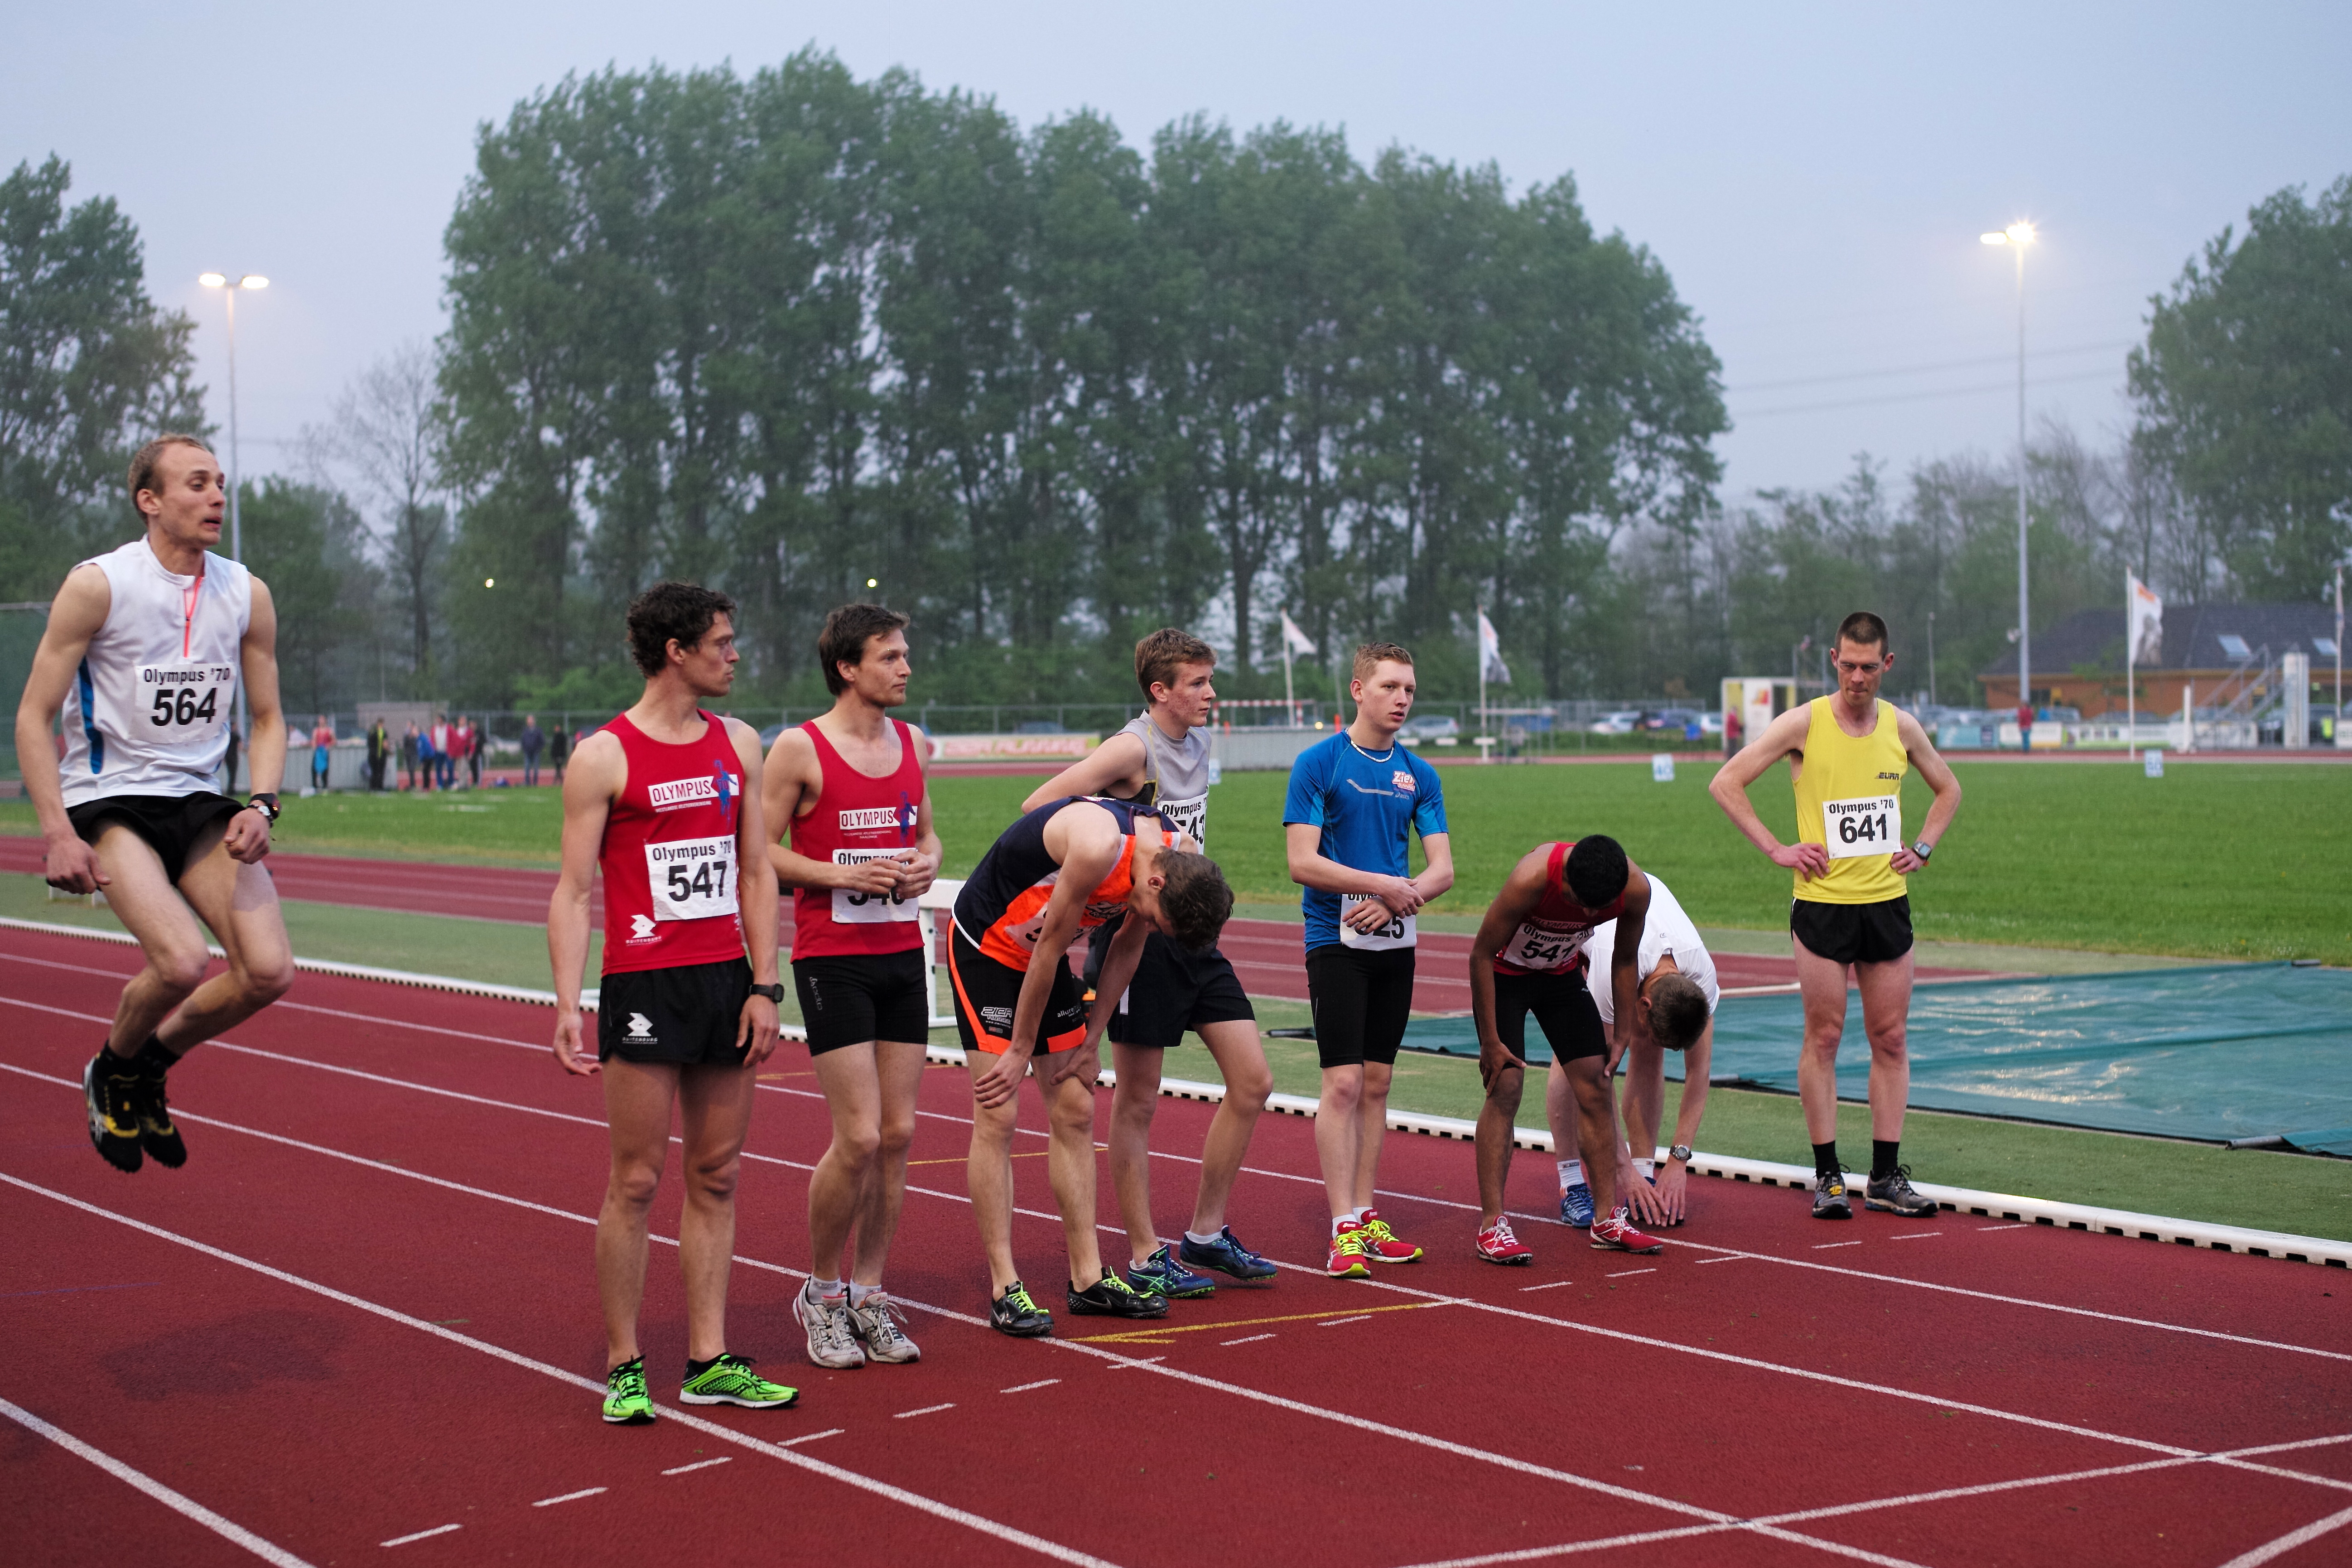
track, running, run, club, runner, race, competition, holland, netherlands, sports, endurance, athletics, sprint, 3000, naaldwijk, olympus70, physical exercise, human action, duathlon, track and field athletics, heptathlon, middle distance running, 800 metres, 4 100 metres relay